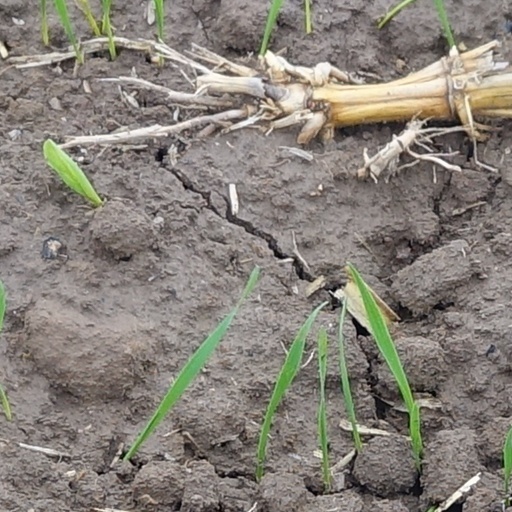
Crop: wheat